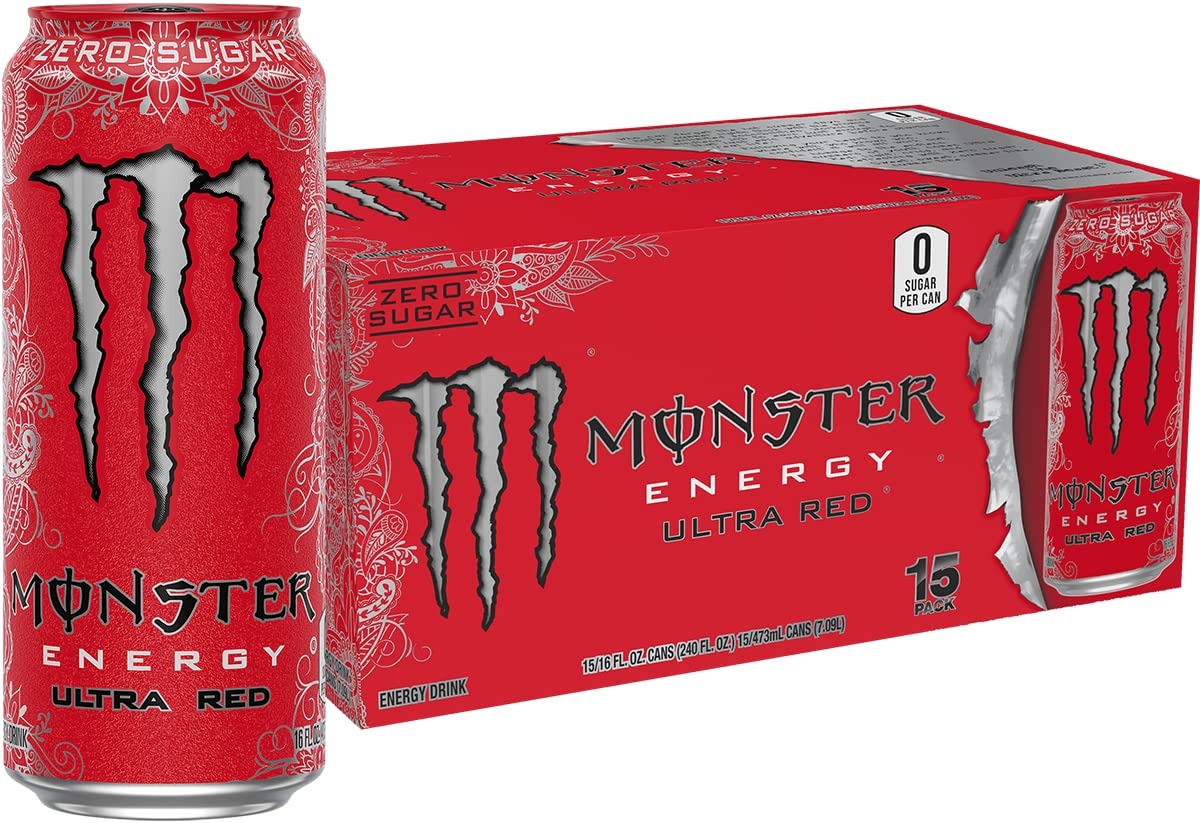
Item Name: Monster Energy Ultra Red, Sugar Free Energy Drink, 16 Ounce (Pack of 15)
Bullet Point 1: FULL FLAVOR, ZERO SUGAR | Monster Ultra Red has 10 calories and zero sugar but with all the flavor you’re accustomed to and packed with our sugar-free Monster Energy blend
Bullet Point 2: REFRESHING TASTE | Monster Ultra Red offers a light, crisp, refreshing berry flavor. Ultra Red is great for any occasion
Bullet Point 3: UNLEASH THE ULTRA BEAST | In homage to coming of age in America and in keeping with our Monster family tradition, comes another change worth making. White, Blue, and now Ultra Red Monster: Light, crisp, refreshing with zero calories and zero sugar. Made right here in the USA. Unleash the Ultra Beast
Bullet Point 4: STOCK UP WITH A 15 PACK- For those looking for a Monster that’s lighter tasting, has zero sugar, and contains the full Monster Energy blend, Monster Energy Ultra Red is available in a convenient pack of 15
Bullet Point 5: Product labels may vary from those pictured
Value: 240.0
Unit: Fl Oz

Price: 41.97